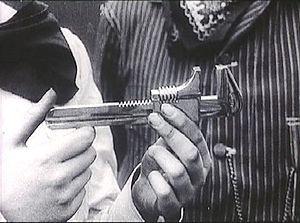
La Télégraphiste de Lonedale est un film muet américain de D. W. Griffith sorti en 1911.